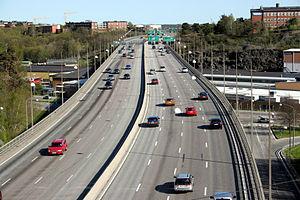
Une auto-estrada, rodovia est un route.
En France, le référendum existe depuis la Révolution. Procédé de démocratie semi-directe, c'est un vote individuel permettant aux citoyens français de décider ou de donner leur avis collectivement.